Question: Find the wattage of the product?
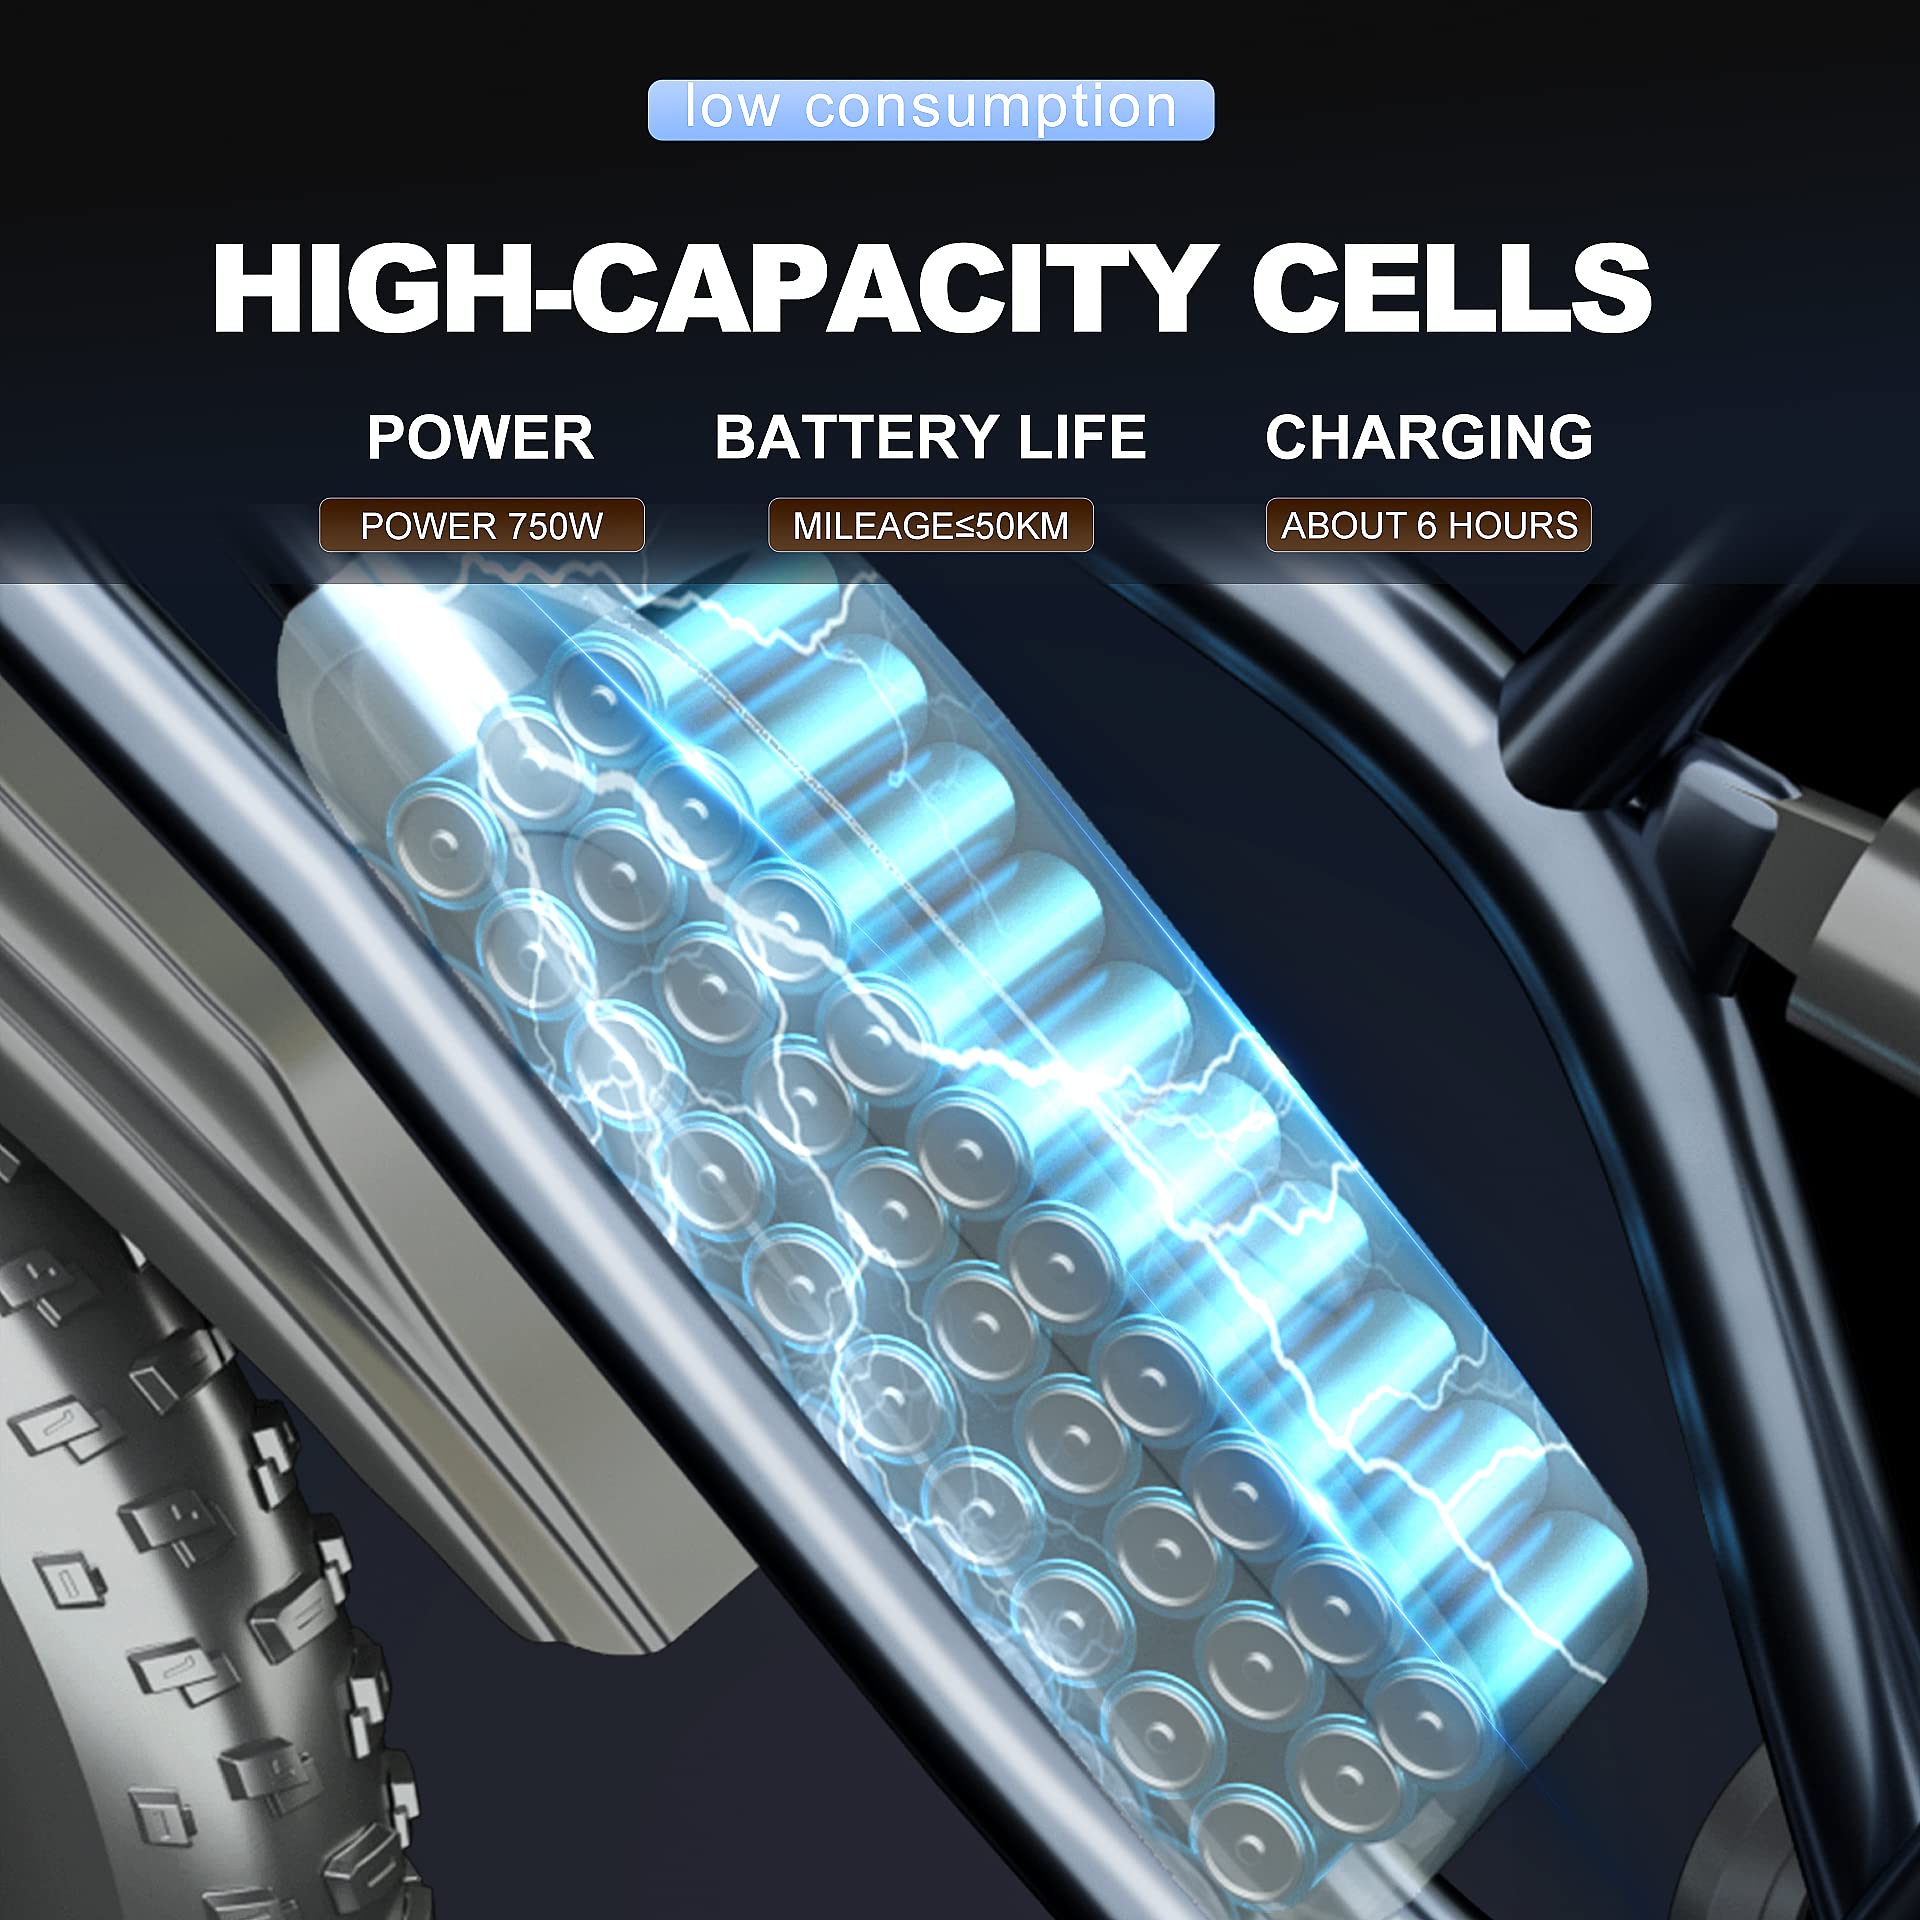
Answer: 750.0 watt